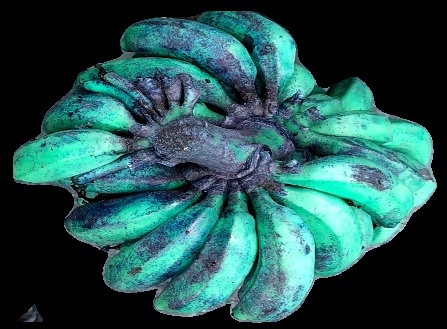
Variety: rasbale
Grade: grade3